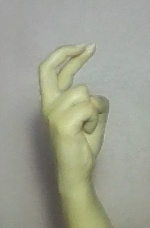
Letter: zay